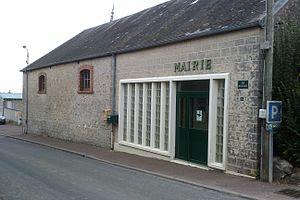
Mairie de fr:Brévands
Brévands est une ancienne commune française, située dans le département de la Manche en région Normandie, devenue le 1ᵉʳ janvier 2017 une commune déléguée au sein de la commune nouvelle de Carentan-les-Marais.